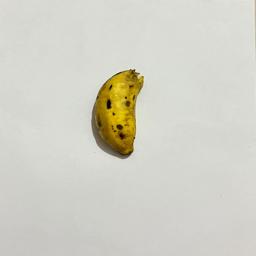
Banana variety: Sabri Kola